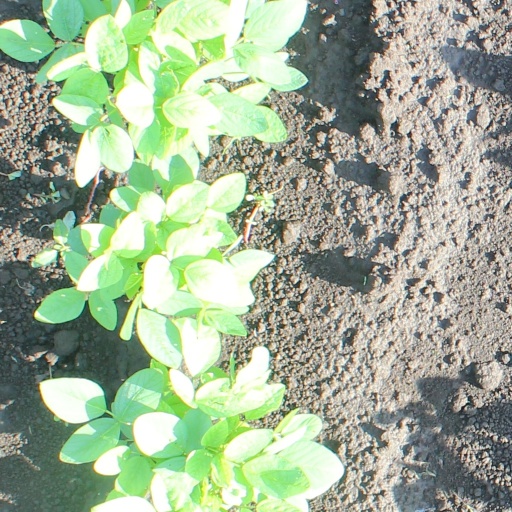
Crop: soybean